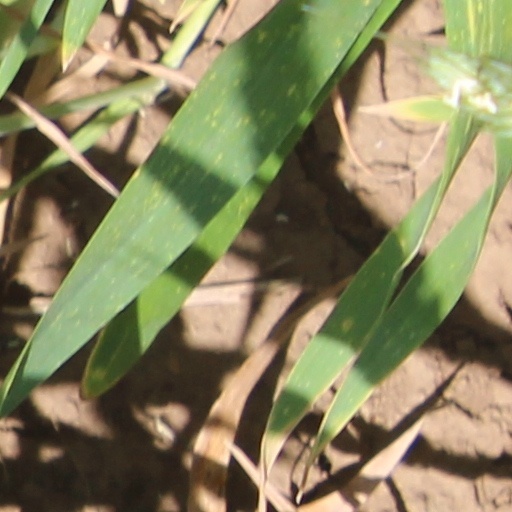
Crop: wheat